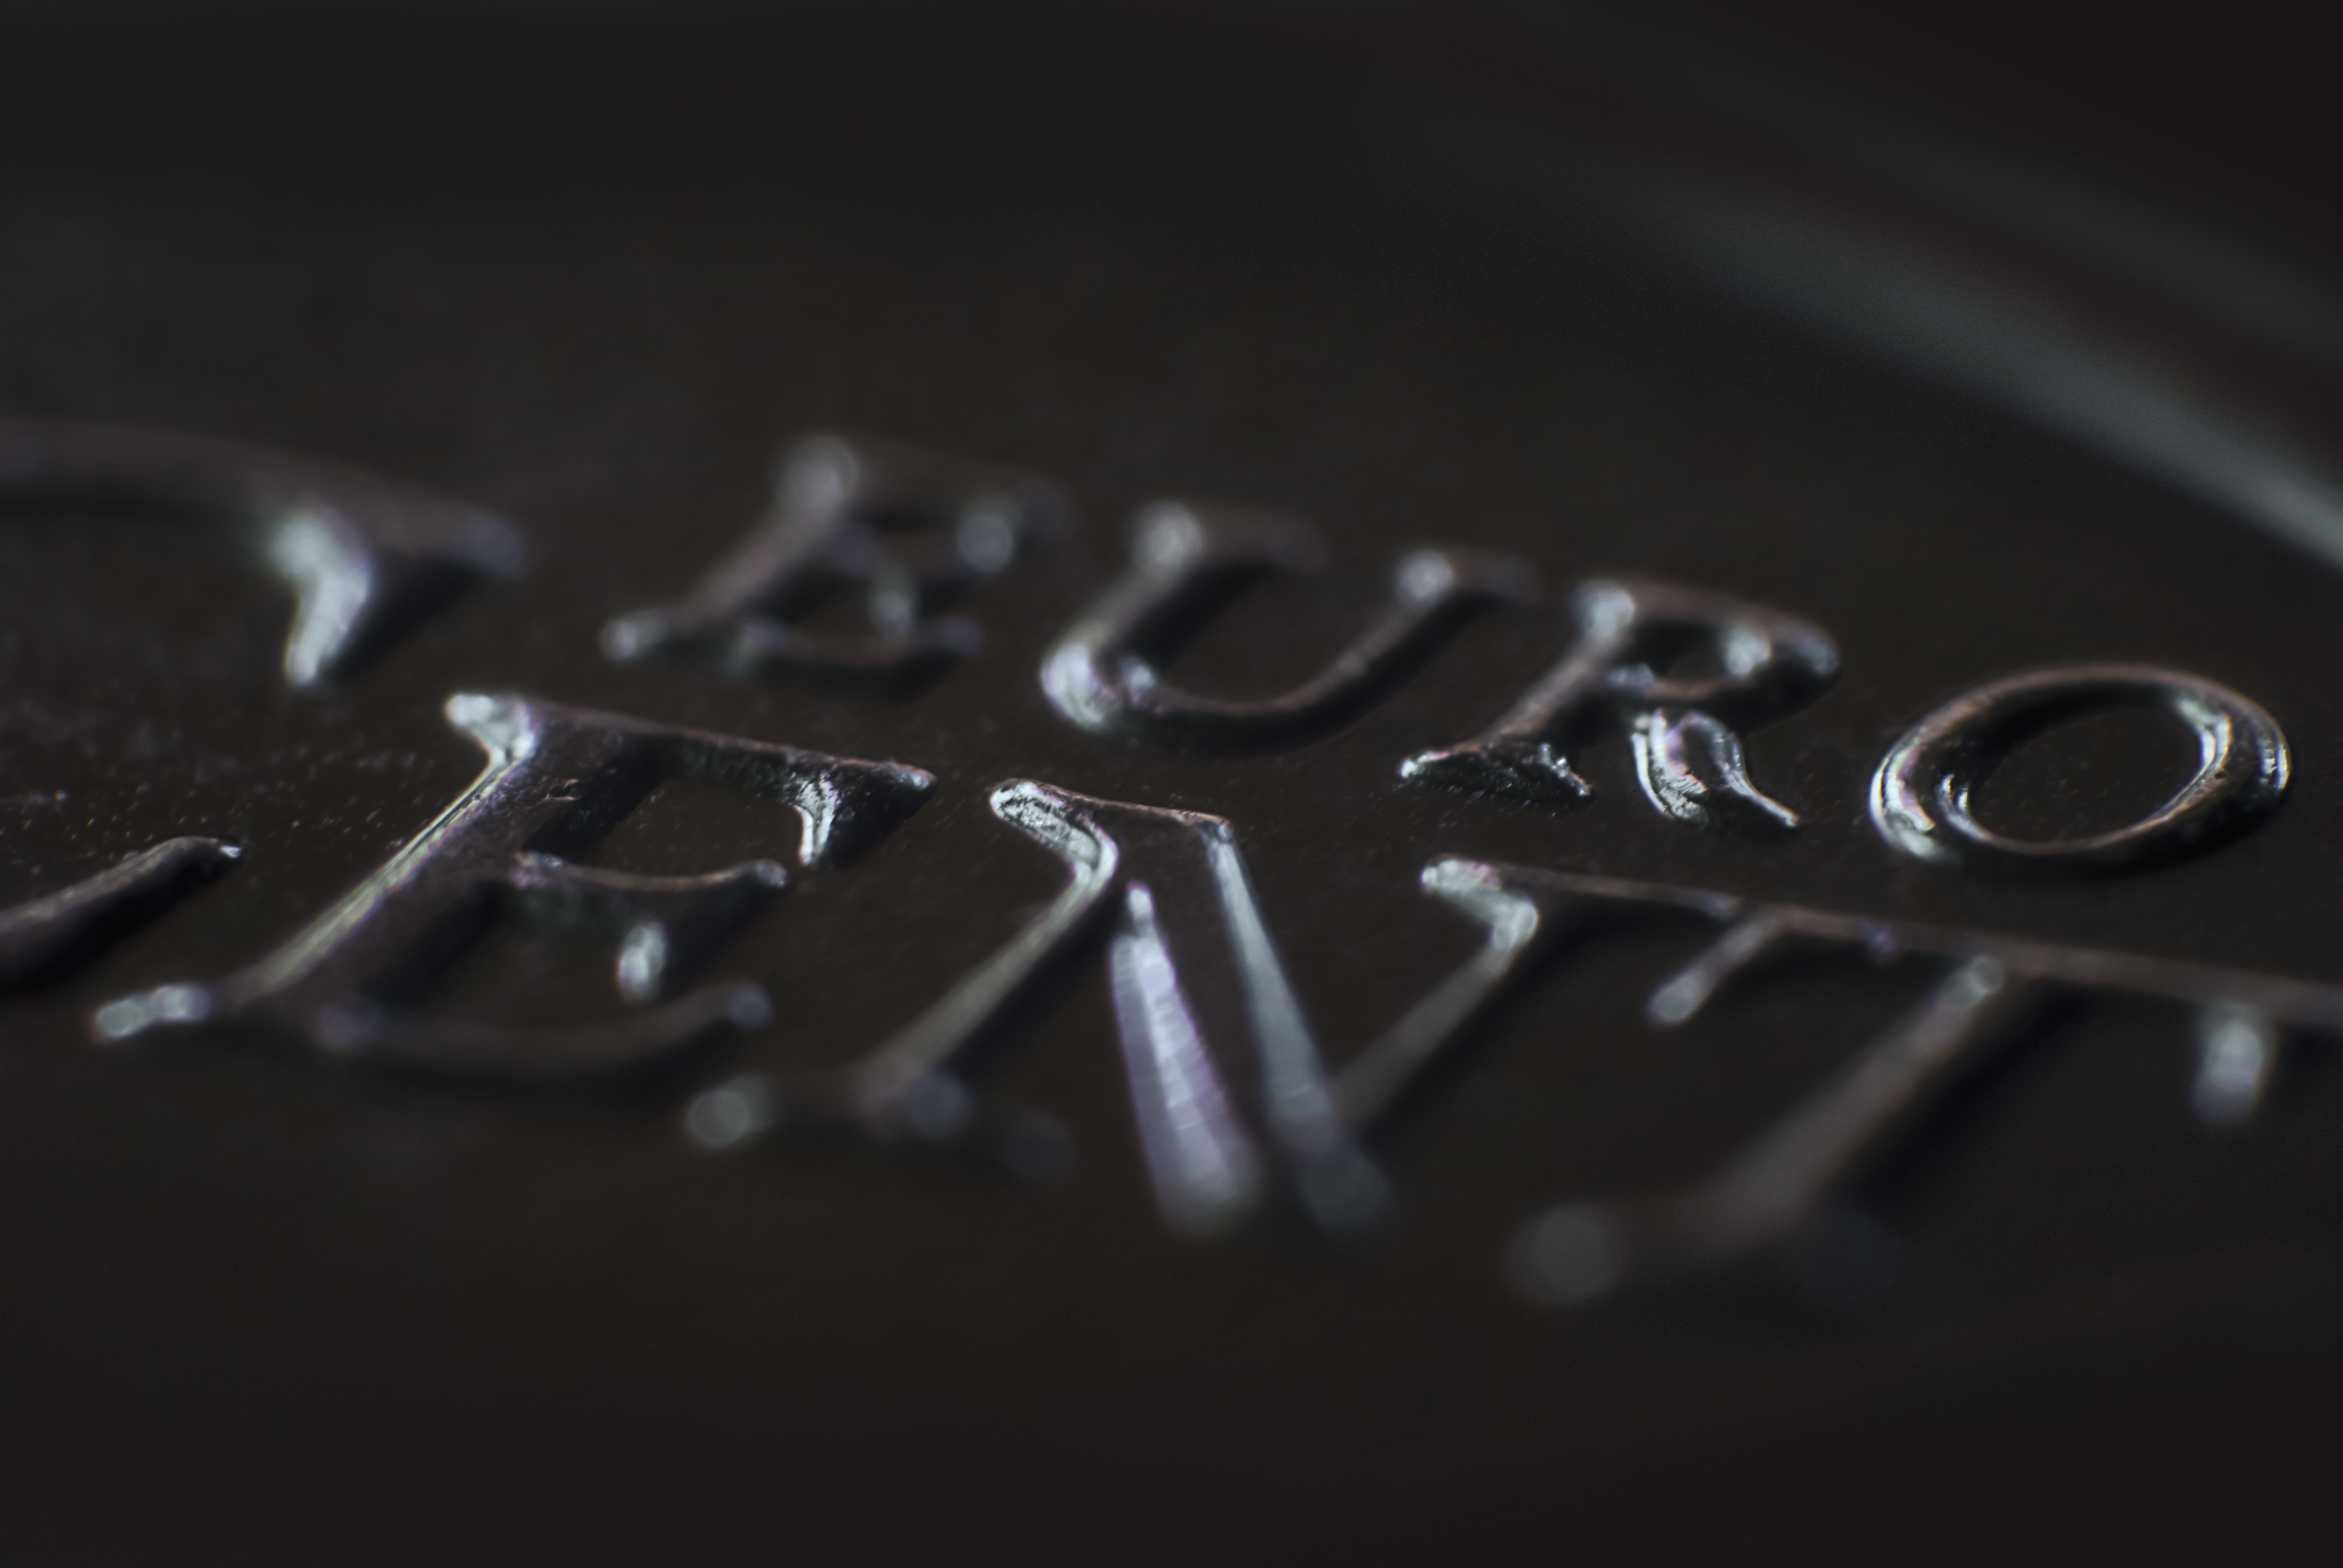
black and white, number, symbol, money, black, monochrome, close up, font, currency, euro, coin, coins, cent, loose change, macro photography, euro cents, specie, monochrome photography